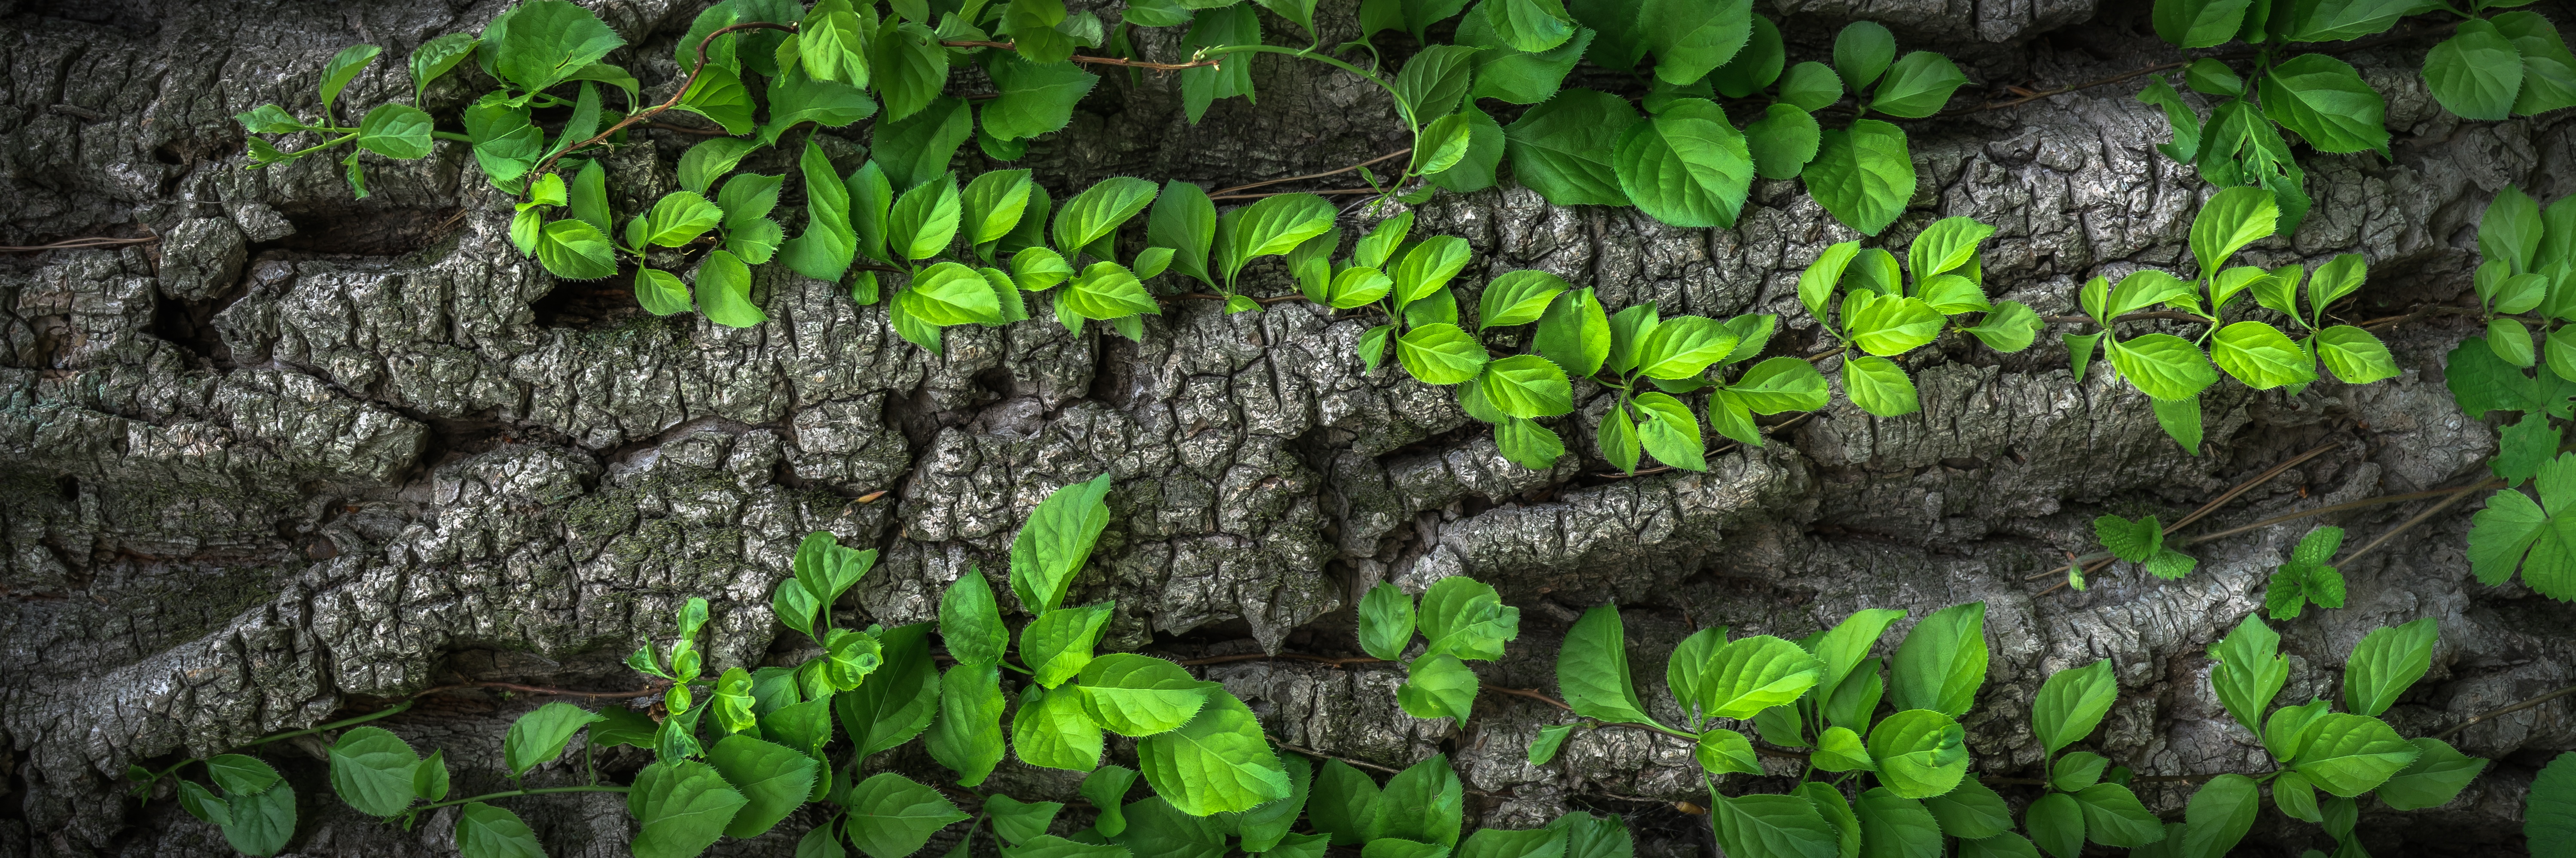
tree, nature, forest, branch, abstract, plant, wood, texture, leaf, flower, trunk, bark, wild, spring, green, jungle, produce, ivy, soil, flora, fern, plants, surface, shrub, rainforest, plantation, in the forest, the leaves, flowering plant, state of the union, hwalyeob, land plant, ferns and horsetails